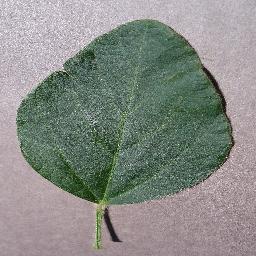
Label: Soybean___healthy